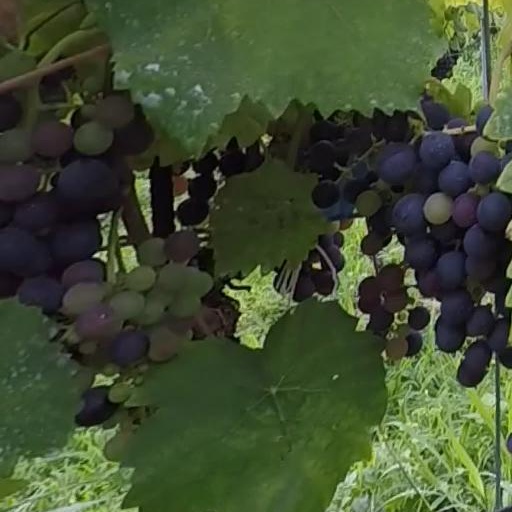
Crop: grape